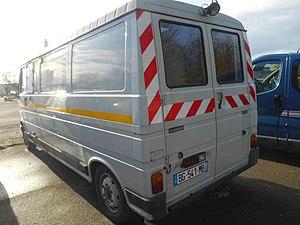
Arrière du C35 de 1982
Le Citroën C35 est un véhicule utilitaire de 3,5 tonnes de PTAC fabriqué par le constructeur Fiat entre 1974 et 1987 en Italie, puis en France par Chausson à partir de 1987.